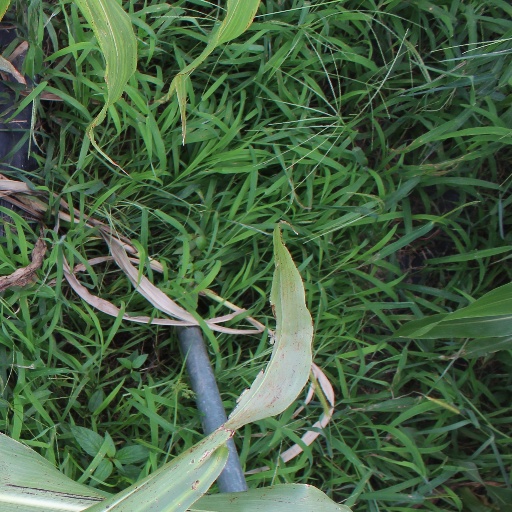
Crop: sorghum